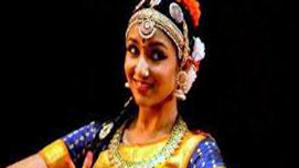
Dance form: kuchipudi